South Jordan, Utah

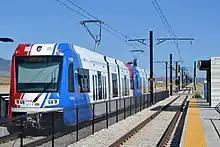
A Red Line TRAX train at the Daybreak Parkway station, August 2011

Salt Lake County operates two regional parks inside the city. The Equestrian Park that sits adjacent to South Jordan City Park. The park grounds contain a horse racing track, a polo and dressage field, indoor arenas and stables. The Salt Lake County Fair is held every August at the park. The Bingham Creek Regional Park includes multi-purpose sport fields, a destination playground, a disc golf course, and biking and other multi-use trails along the creek. A addition is in the planning stages that will include areas for BMX, basketball, pickleball, tennis and volleyball.